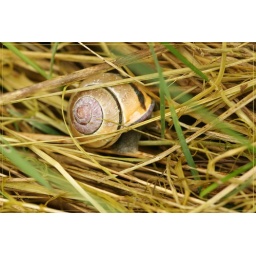
a bed in the grain field